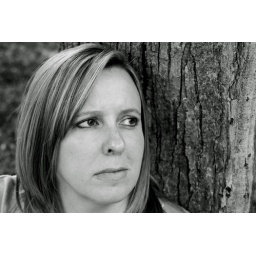
Steph sitting against tree - black and white